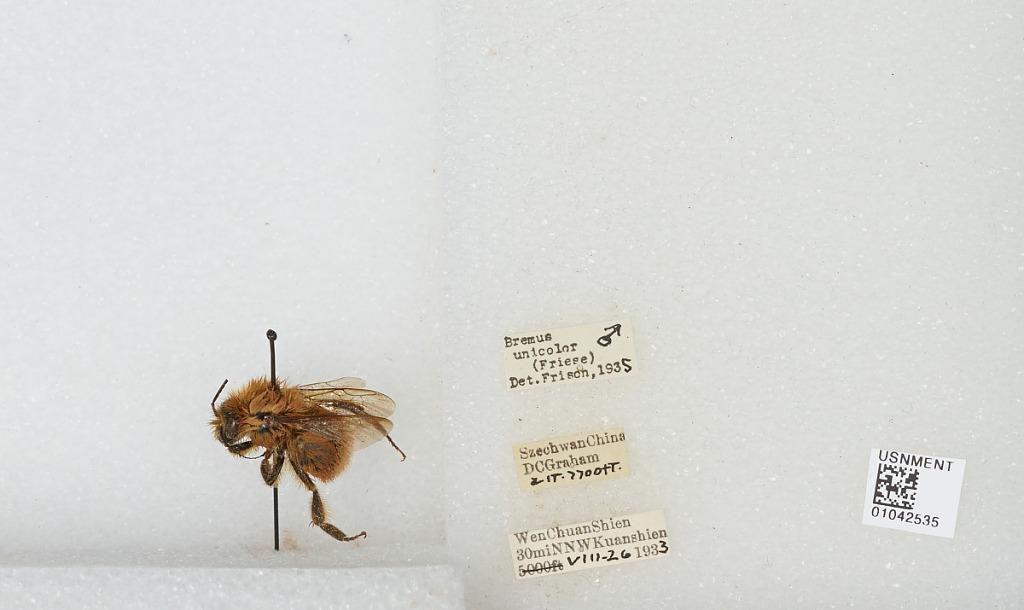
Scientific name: Bombus sp.
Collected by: D. Graham
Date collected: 1933-8-26
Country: China
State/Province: Sichuan
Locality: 30mi NNW Kuanshien
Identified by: Frison